CTV Morning Live

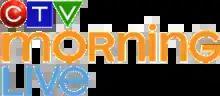
CTV Morning Live logo used from 2011 to 2018

CTV Morning Live is the name of the local morning newscasts airing on CTV's owned-and-operated stations in Western Canada, specifically, Vancouver, Calgary, Edmonton, Saskatoon, Regina and Winnipeg as well as on CTV 2 stations in Ottawa and Atlantic Canada. Each station produces its own version of the program. In areas where the program airs on a local CTV station, it airs in place of the network's national "Your Morning" (formerly "Canada AM") program.